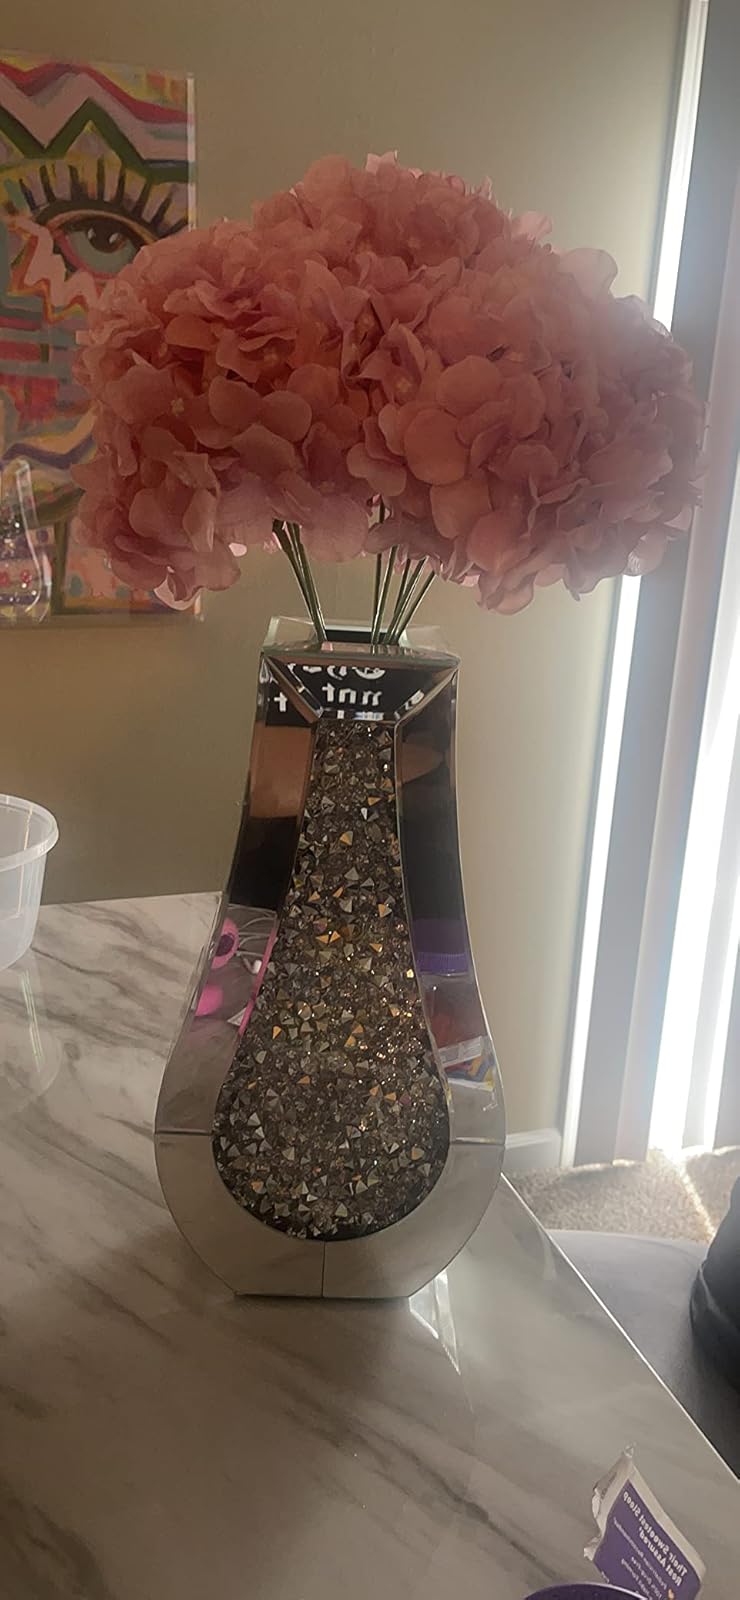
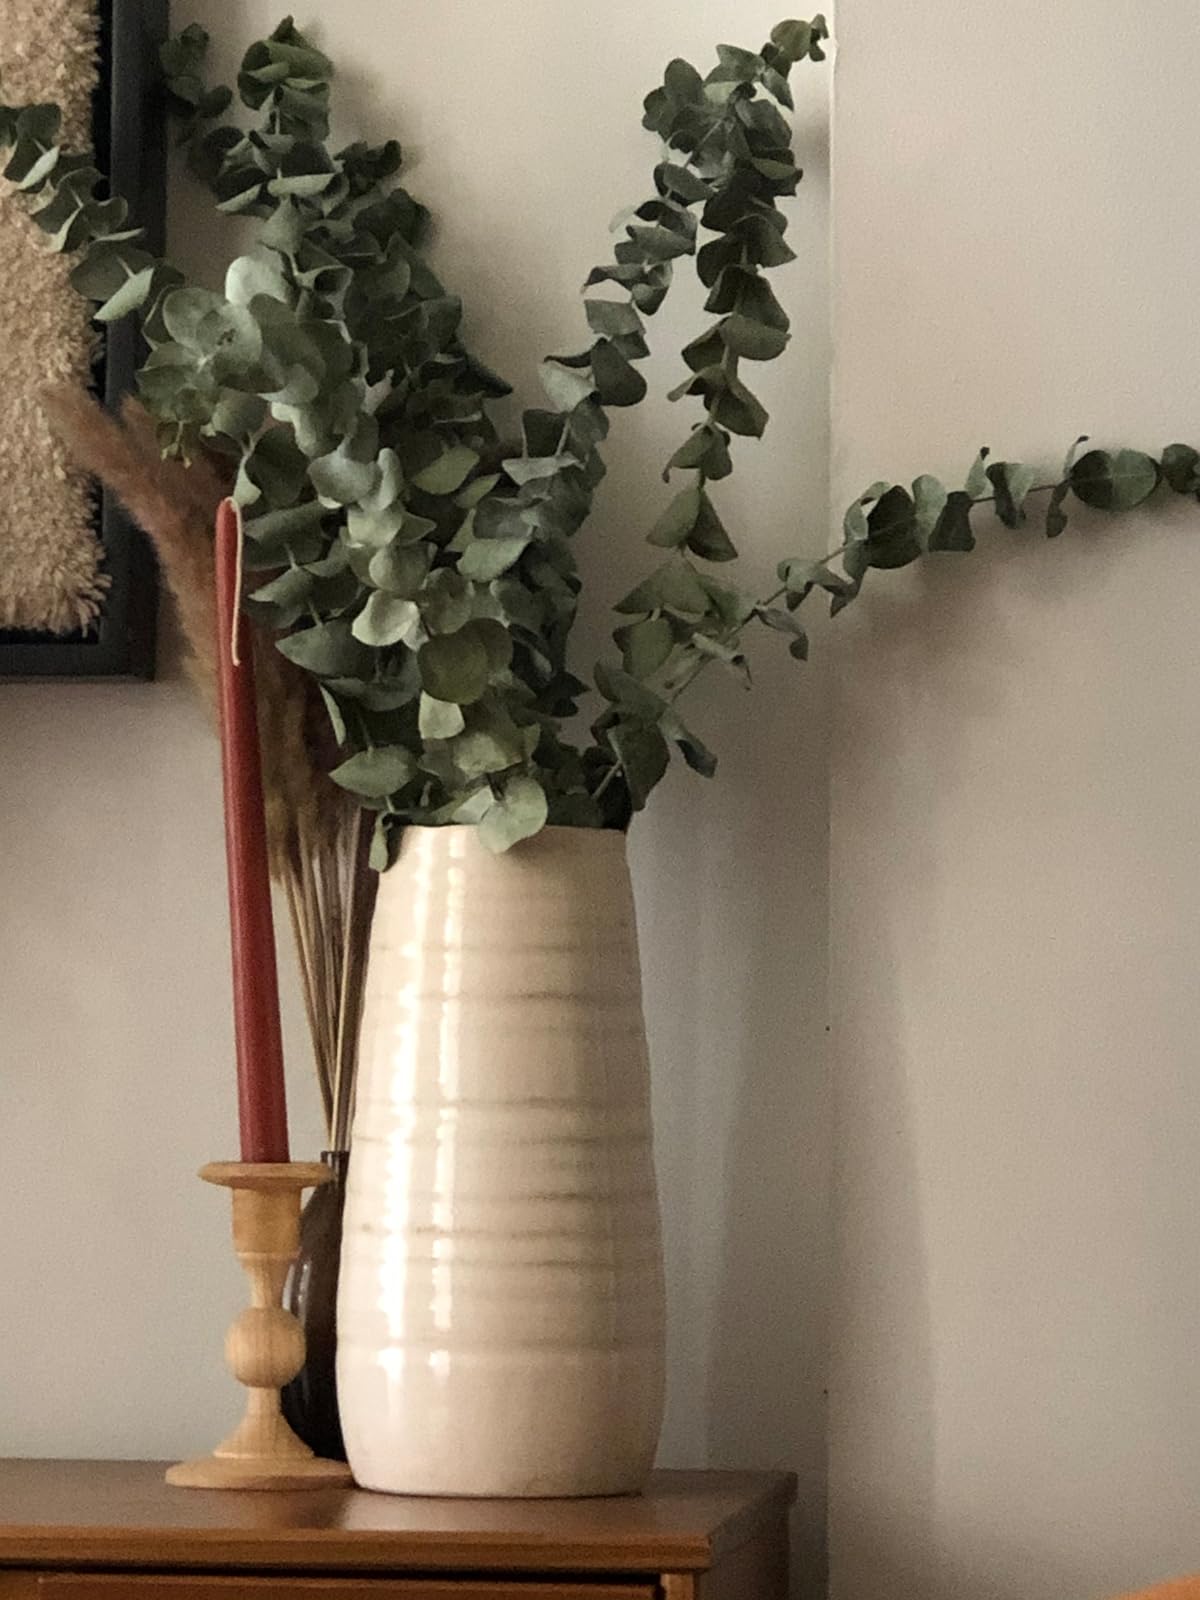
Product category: vase
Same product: no